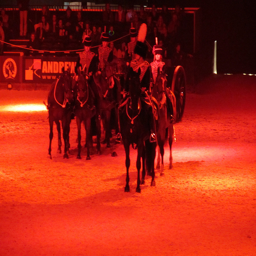
Two costumed people ride horses that wear head dresses.
Two horses on the field on an illuminated night
A photo of men and horses under red light.
A man riding on the back of a horse in an arena.
Men in military garb riding horses in a dimly lit arena.